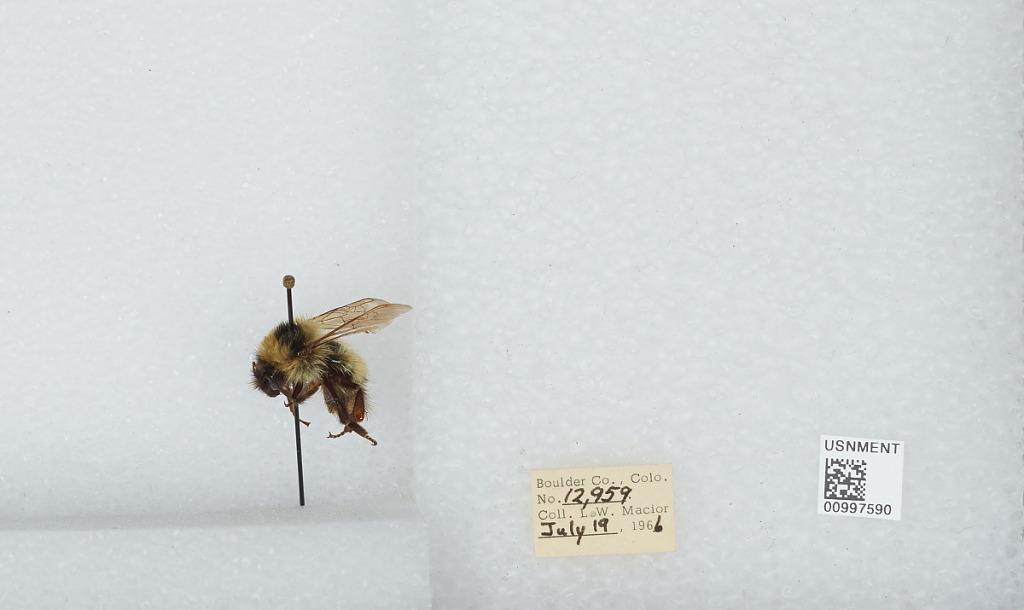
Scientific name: Bombus (Alpinobombus) balteatus Dahlbom
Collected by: L. Macior
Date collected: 1966-7-19
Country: United States
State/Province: Colorado
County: Boulder
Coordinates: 40.0275, -105.252